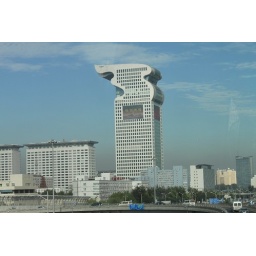
Bill Gates bought the top floor of this building in Beijing